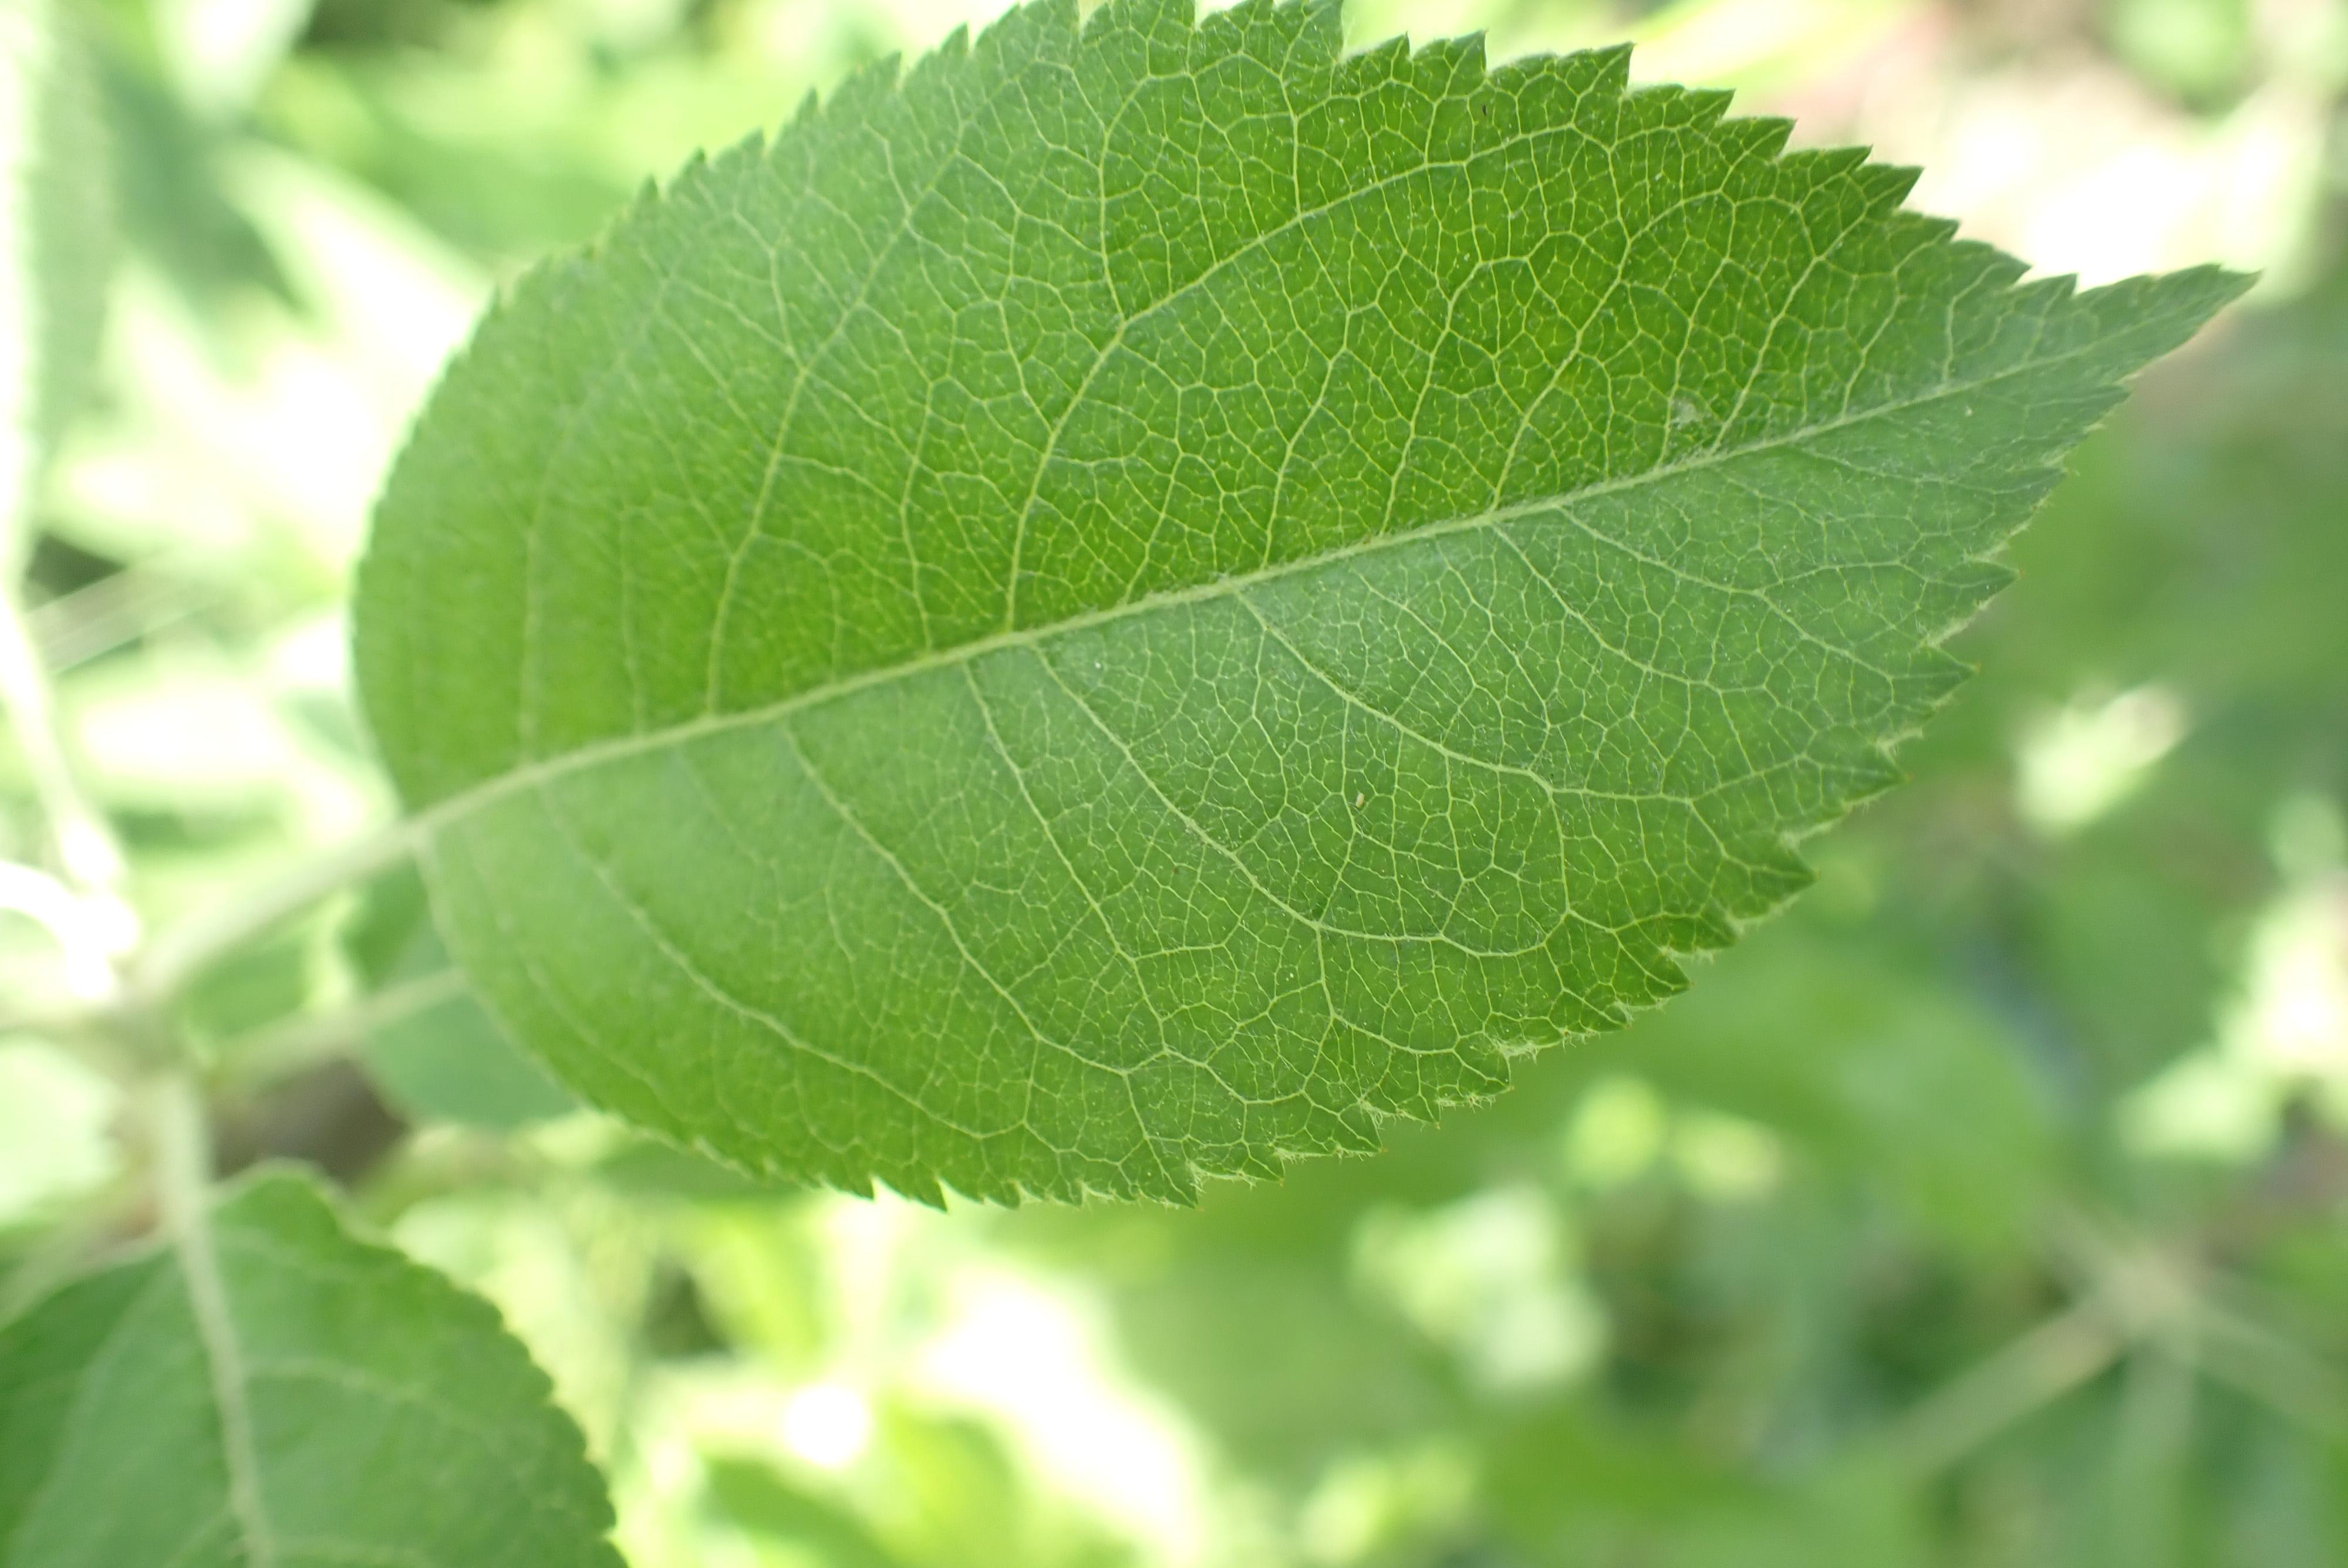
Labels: healthy